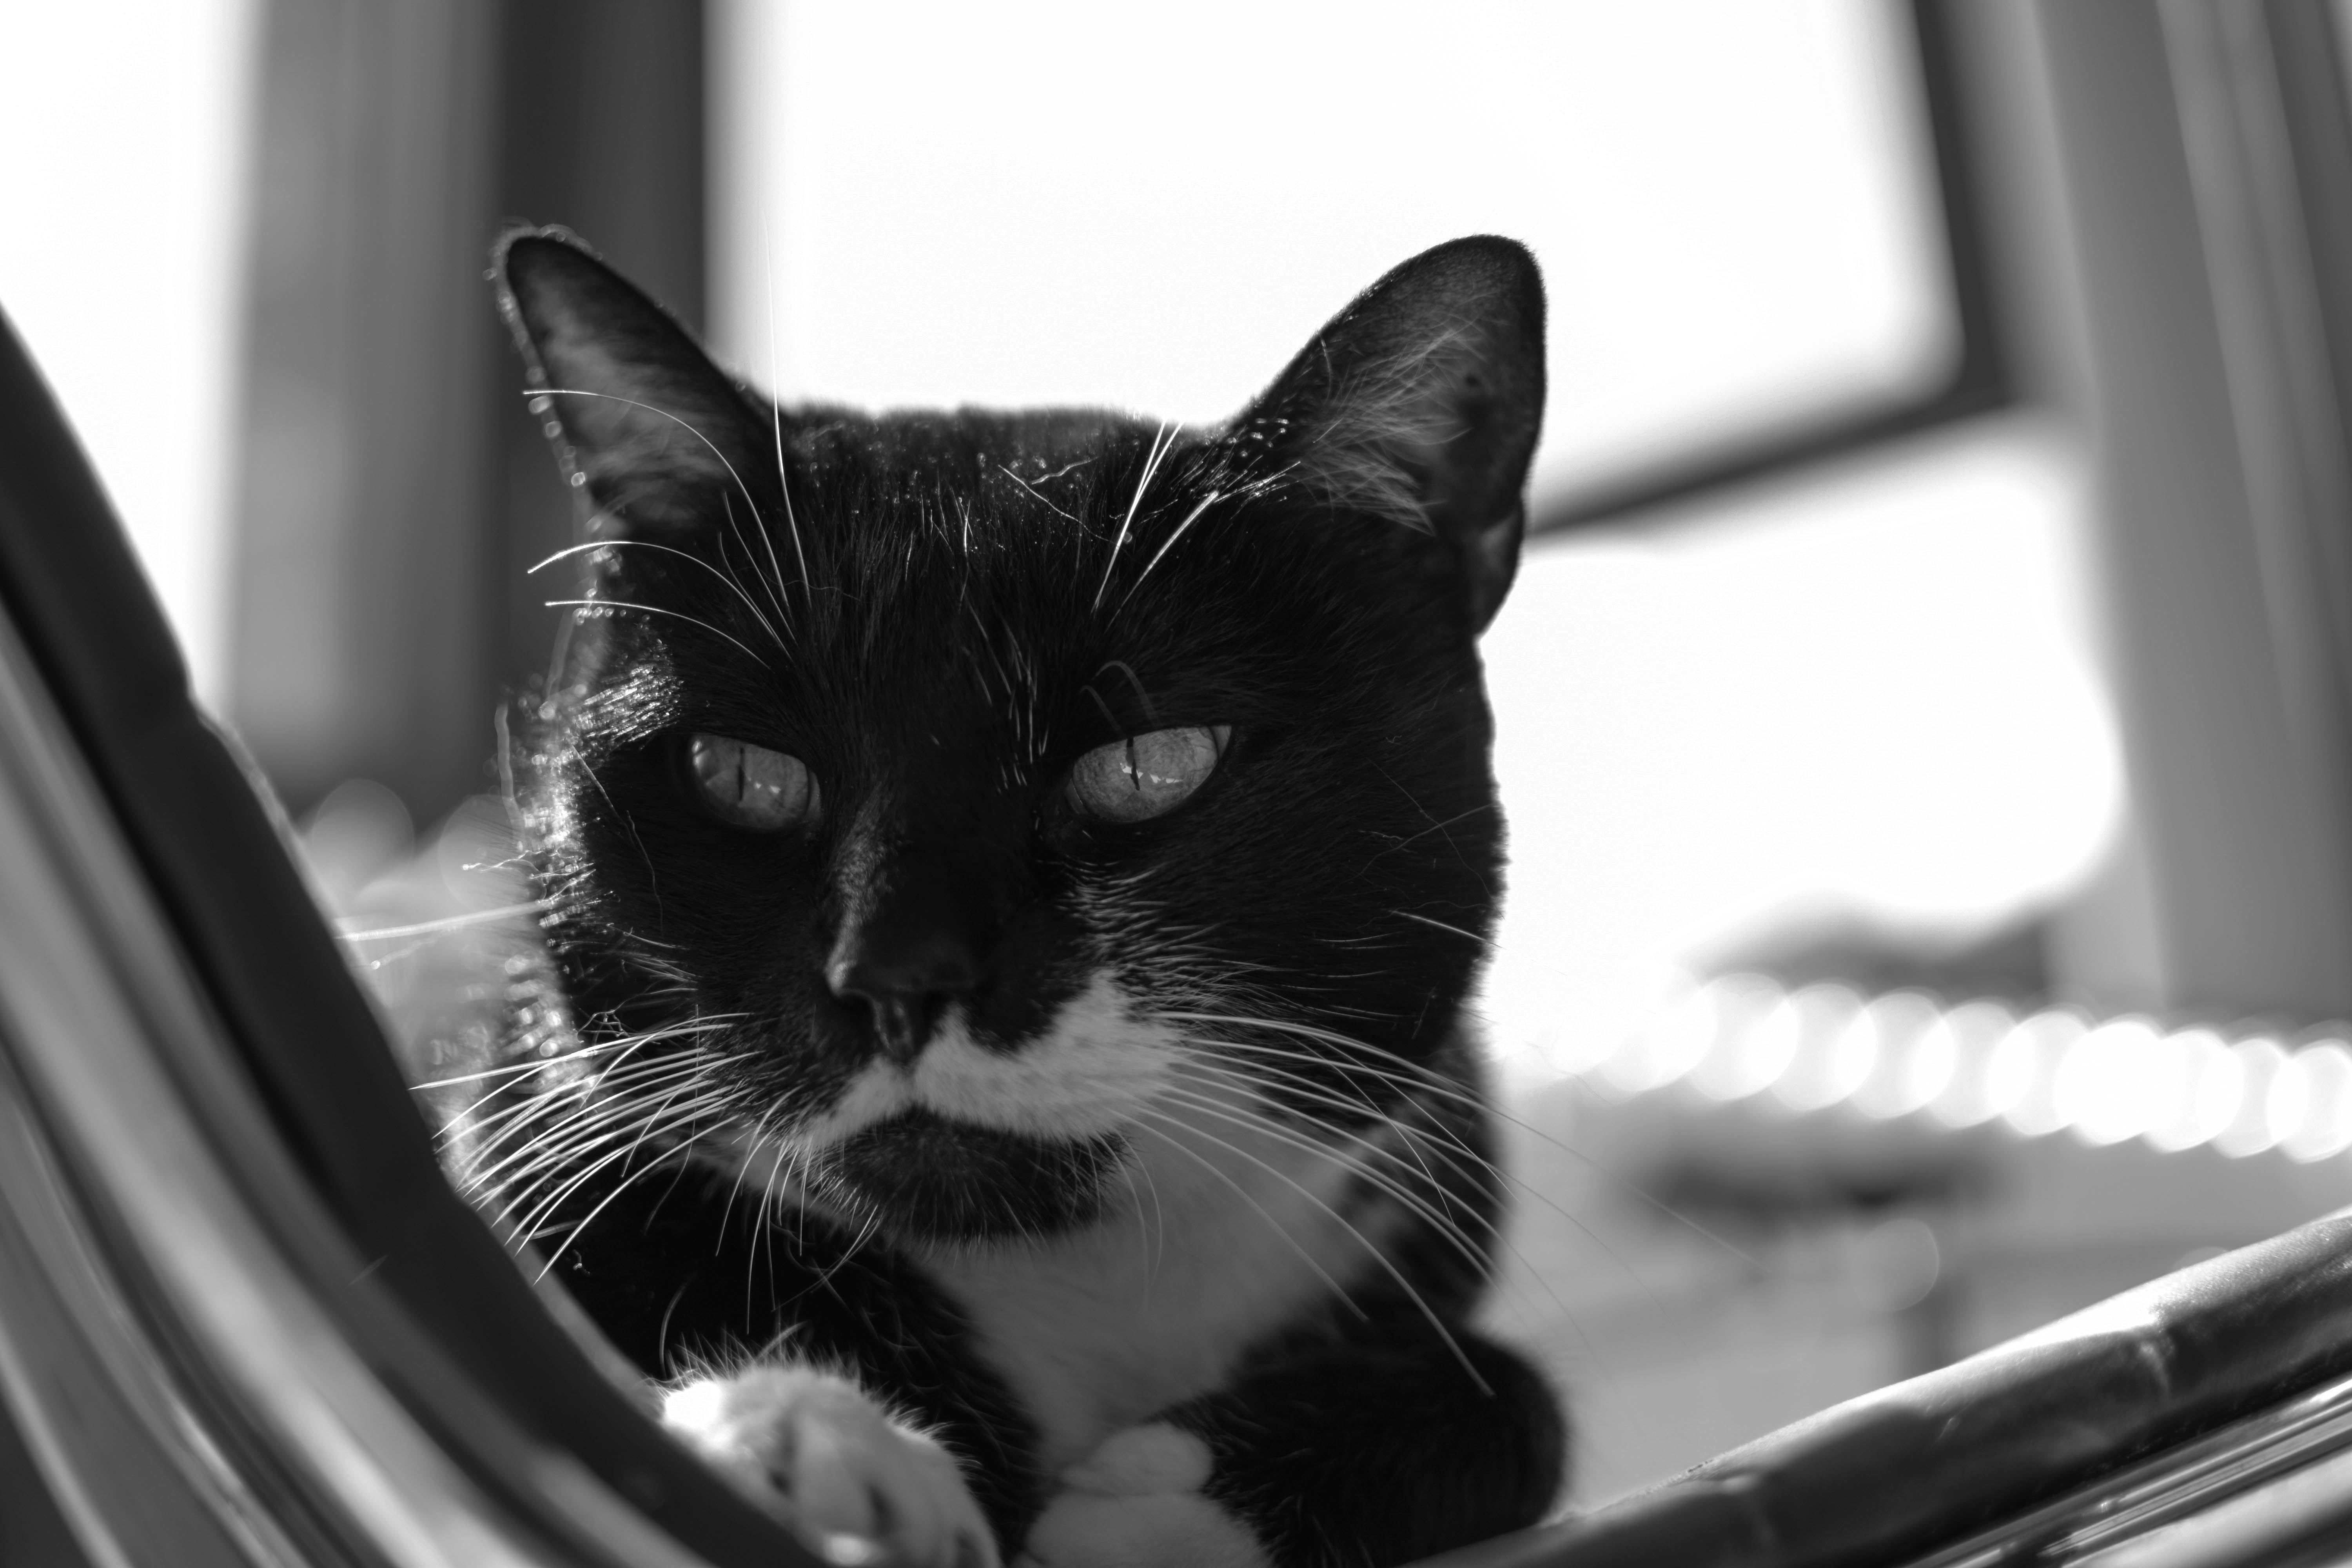
black and white, white, cat, mammal, black cat, black, monochrome, close up, whiskers, vertebrate, monochrome photography, small to medium sized cats, cat like mammal